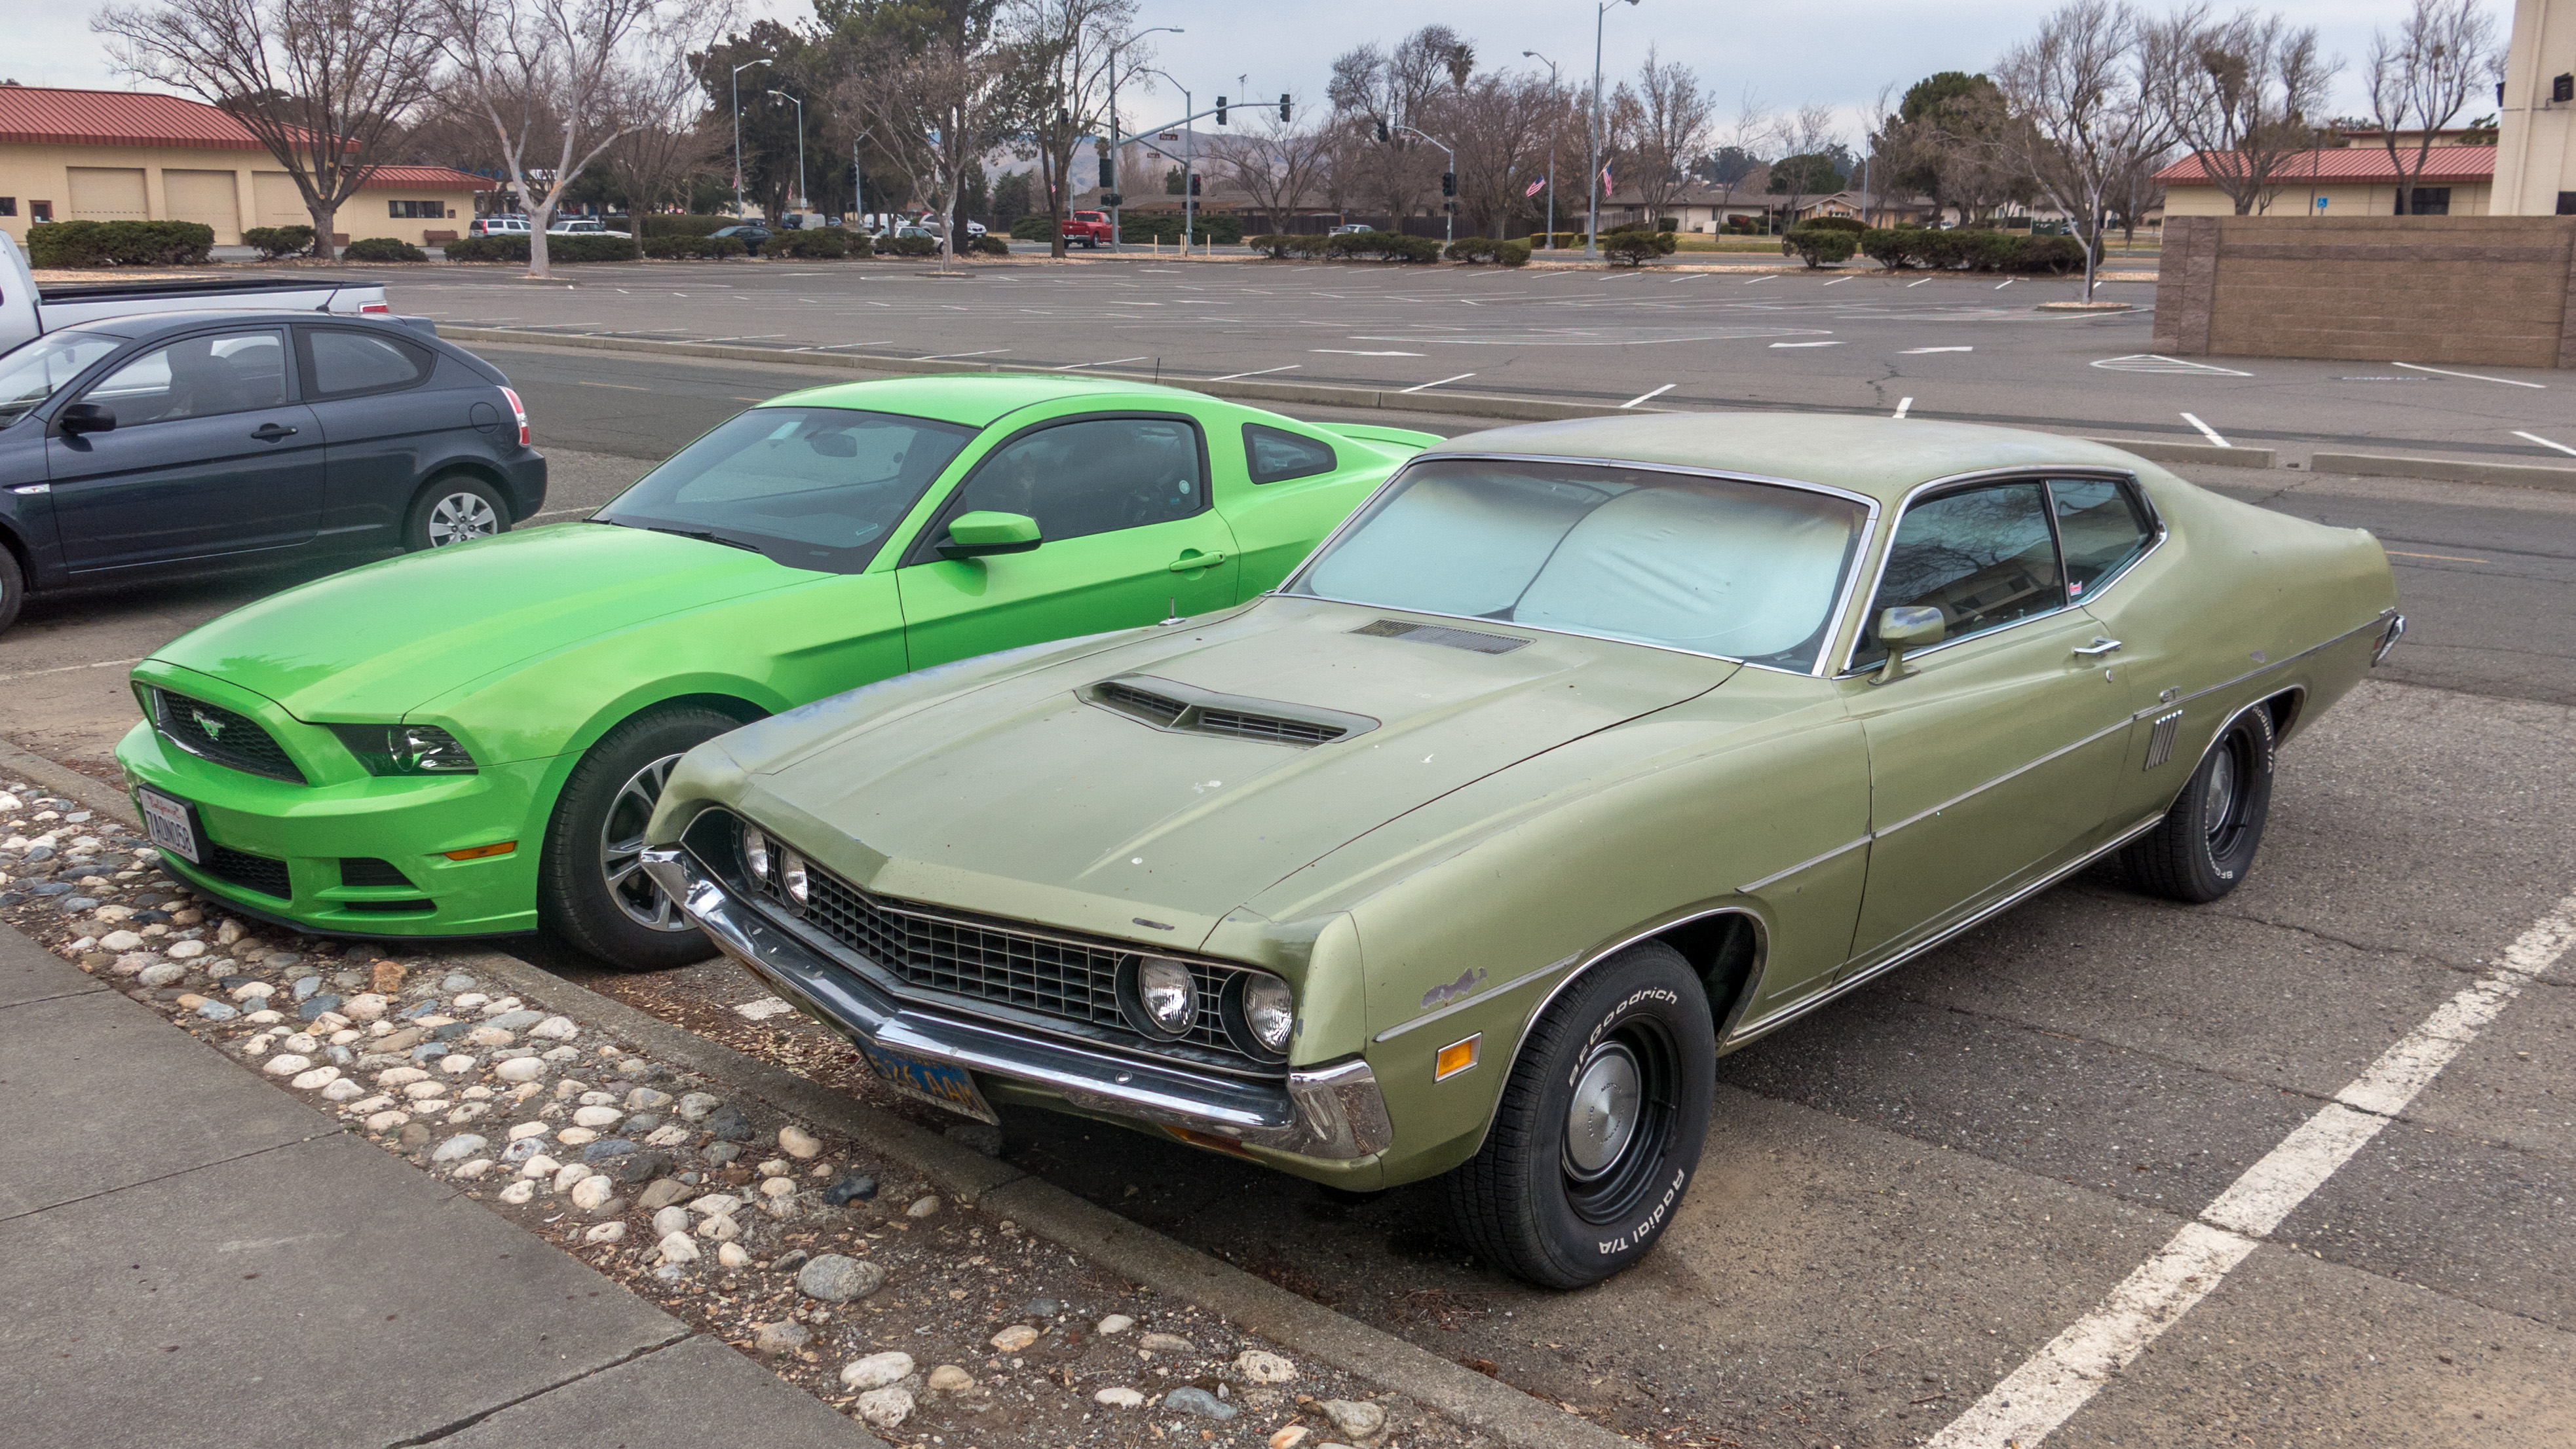
car, green, vehicle, muscle car, ford, chevrolet, mustang, torino, land vehicle, automobile make, automotive exterior, stock car racing, full size car